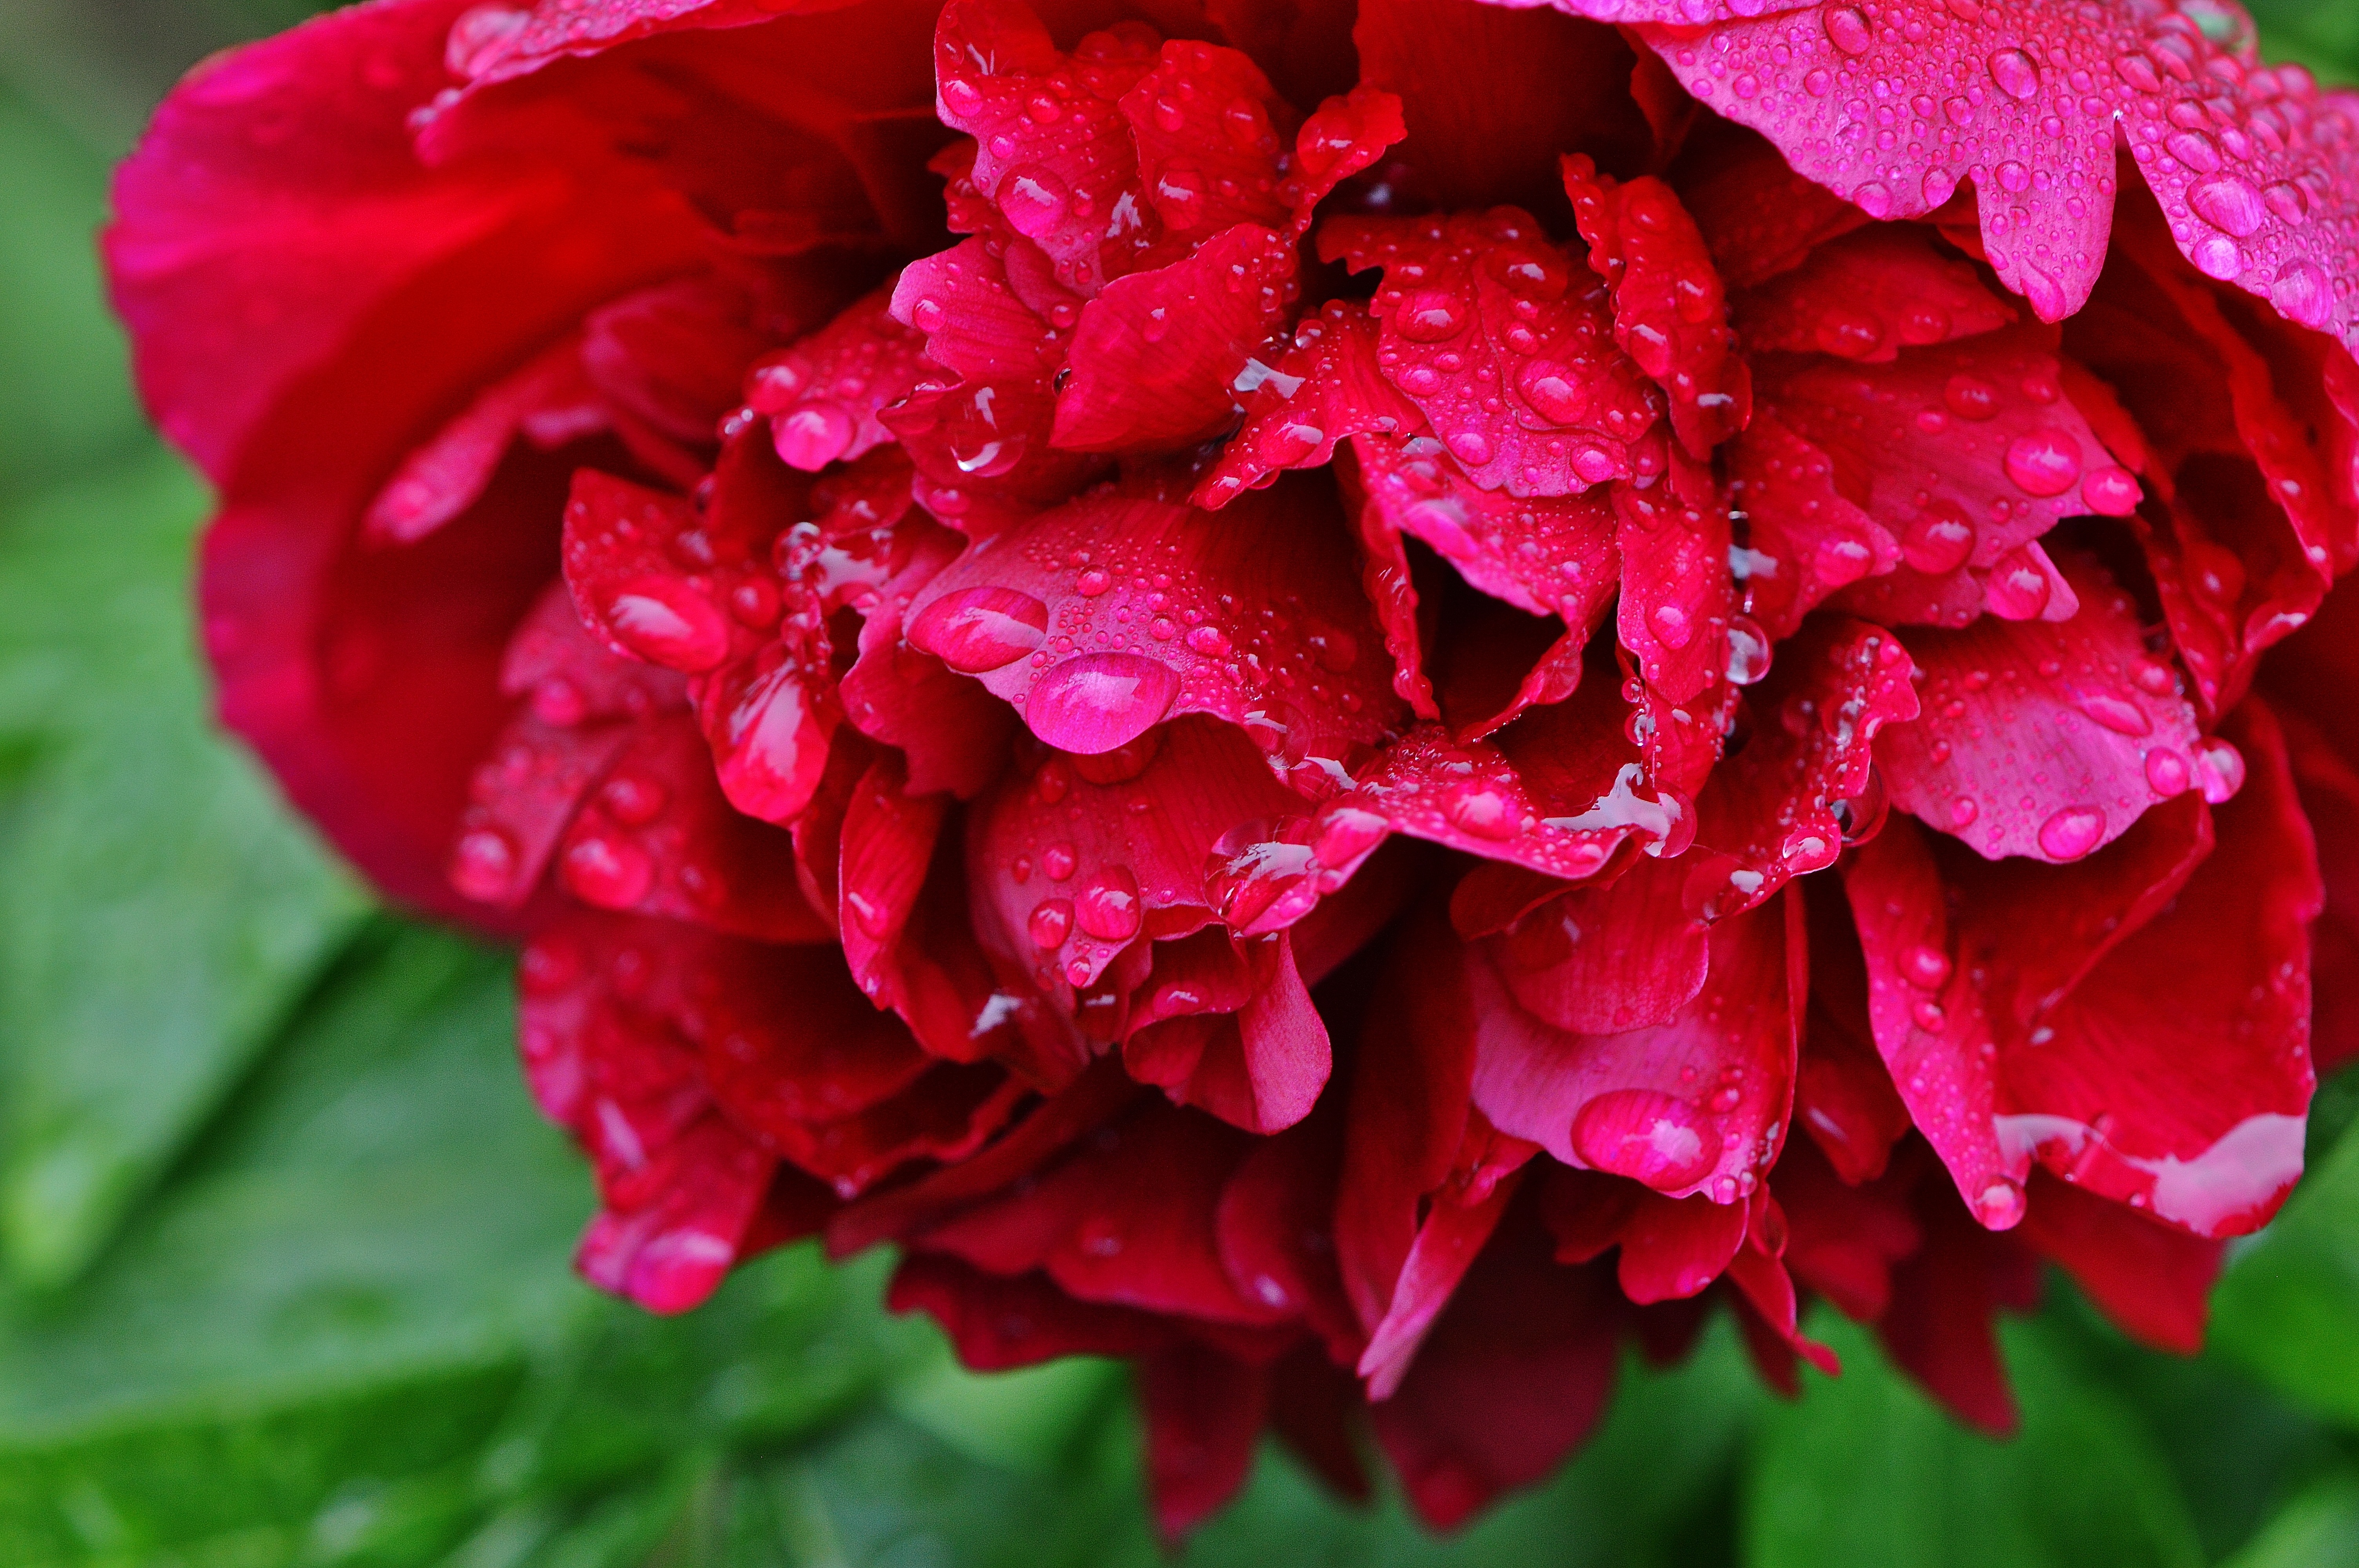
nature, plant, rain, flower, petal, raindrop, rose, red, macro, pink, flora, drip, carnation, drop of water, peony, floribunda, macro photography, beaded, flowering plant, garden roses, rose family, land plant, rosa centifolia